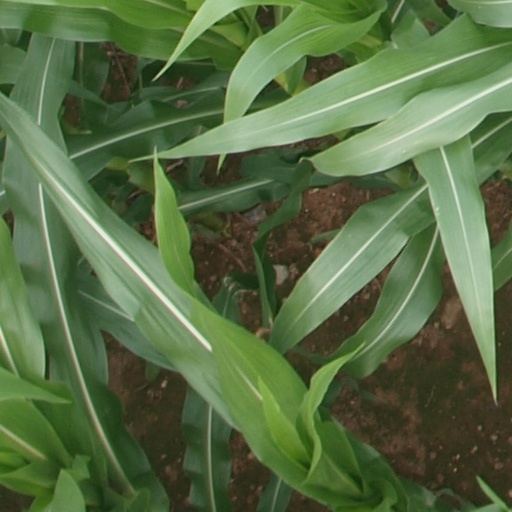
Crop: maize; corn